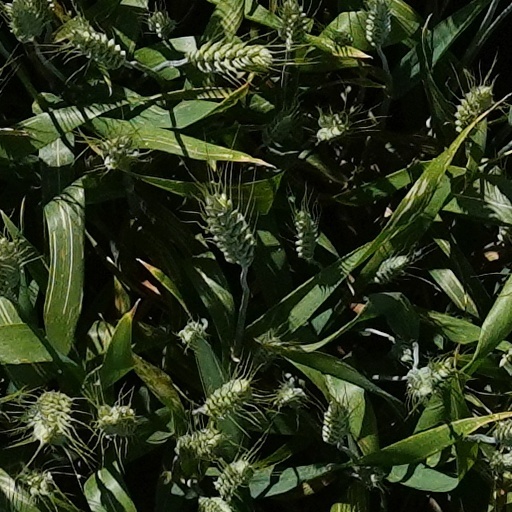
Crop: wheat